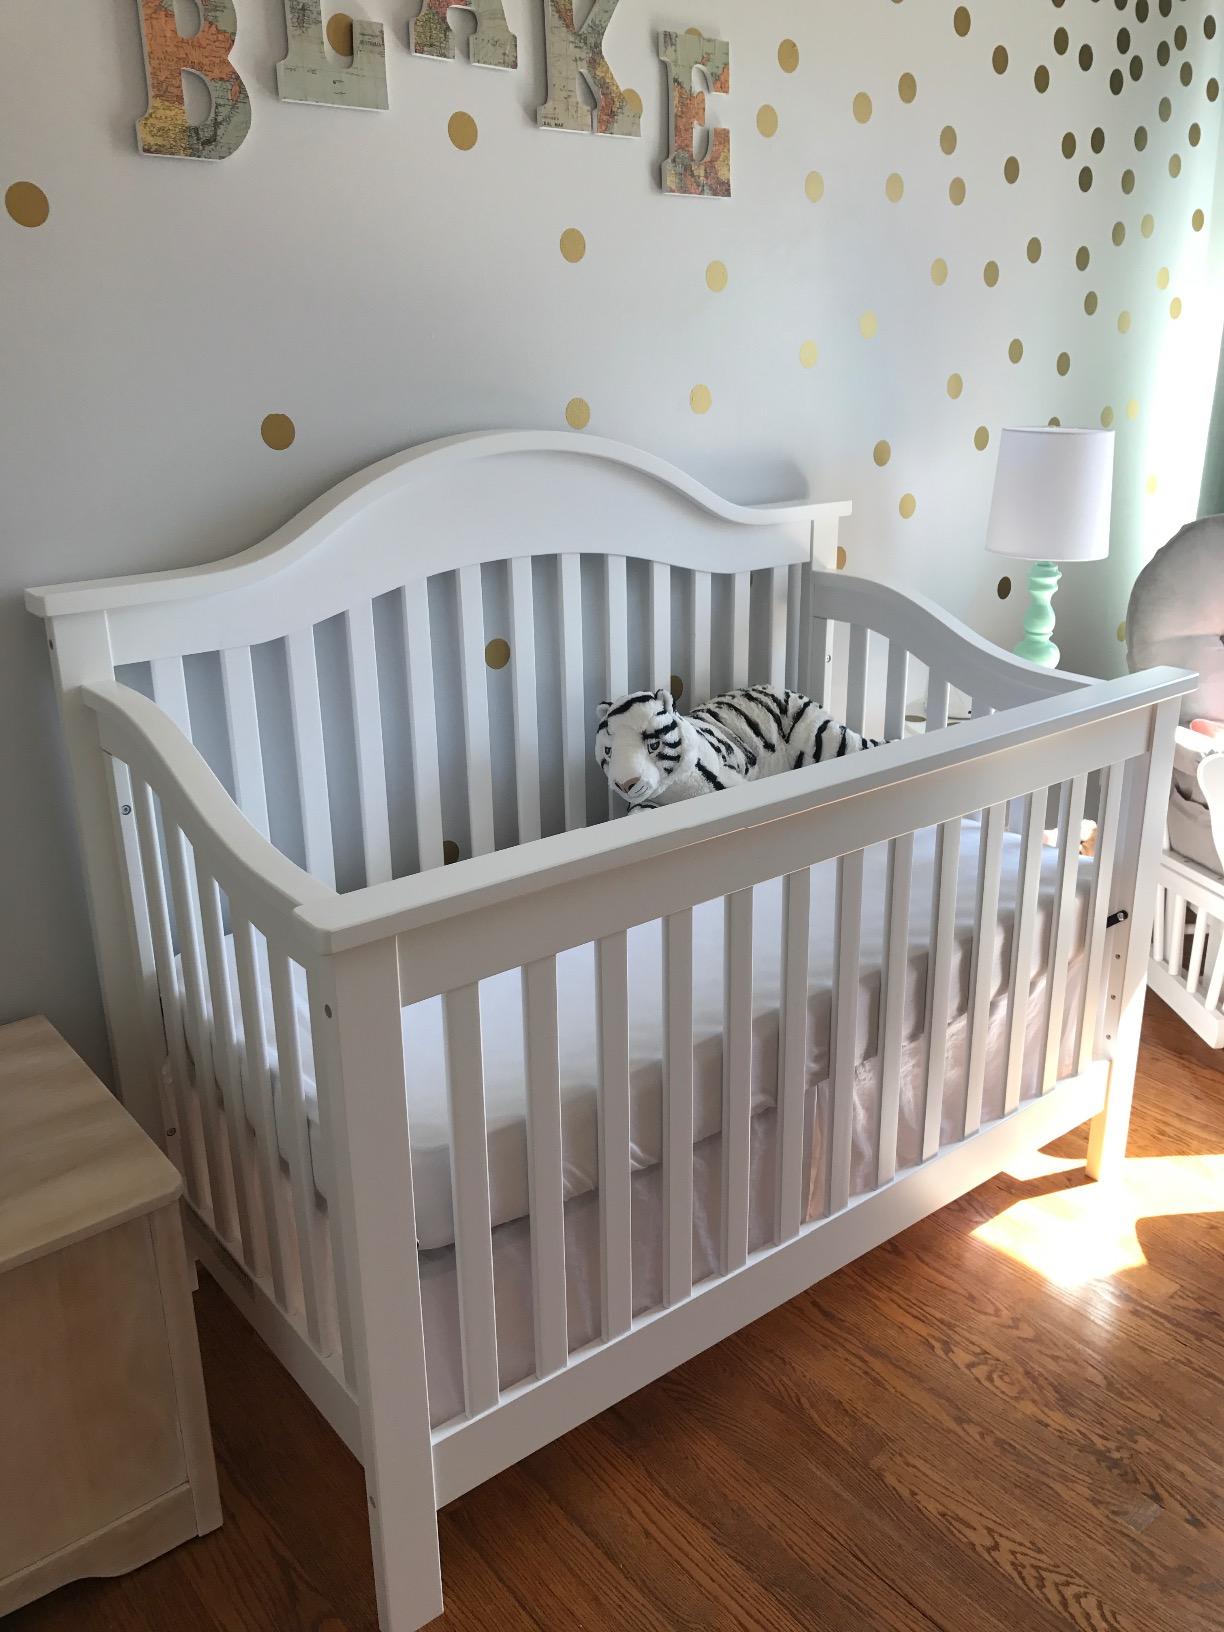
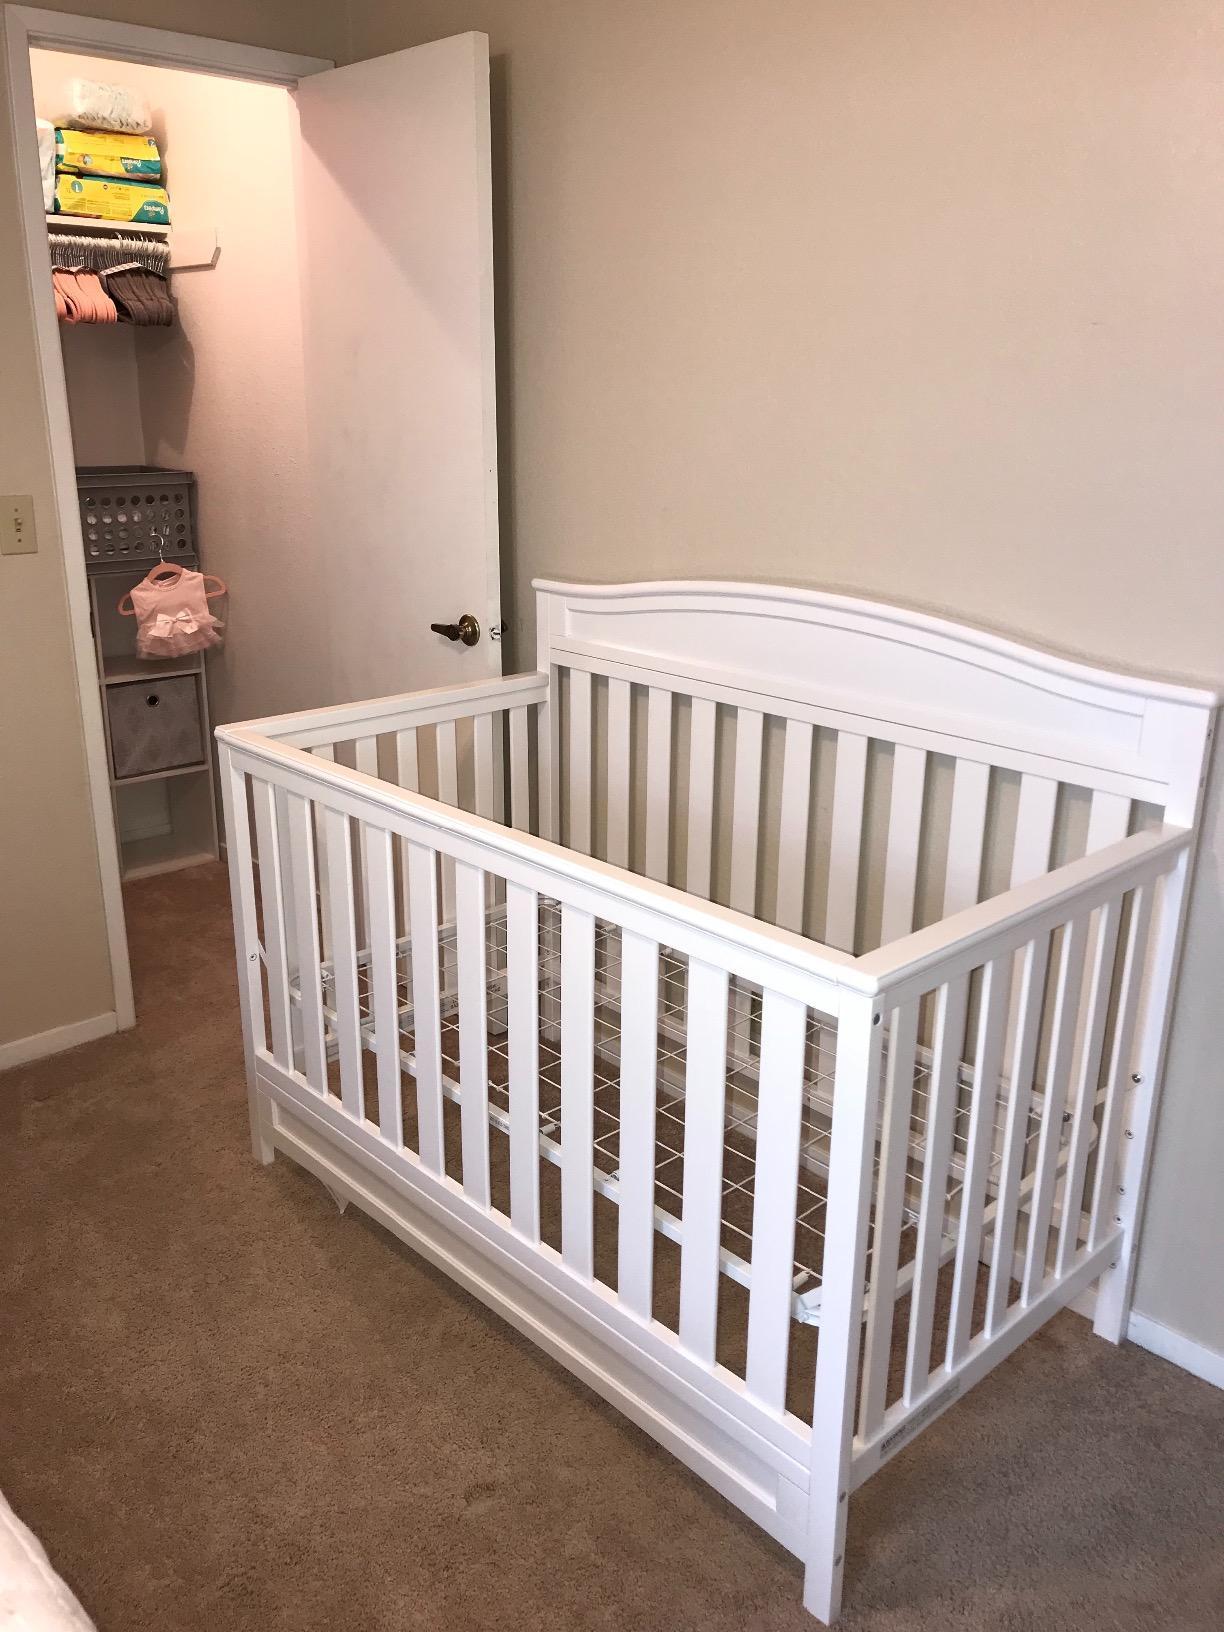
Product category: products_crib
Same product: no